Julio-Claudian dynasty

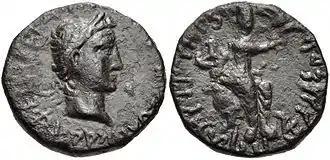
Coin of Kushan ruler Kujula Kadphises (circa AD 30/50–80). Obv Laureate "Julio-Claudian" style head right. Rev Kujula Kadphises seated right, raising hand; tripartite symbol to left.

Gaius and Lucius, the first two children of Julia and Agrippa, were adopted by Augustus and became heirs to the throne; however, Augustus also showed great favour toward his wife Livia's two children from her first marriage: Tiberius and Drusus. They were successful military leaders who had fought against the barbarian Germanic tribes.